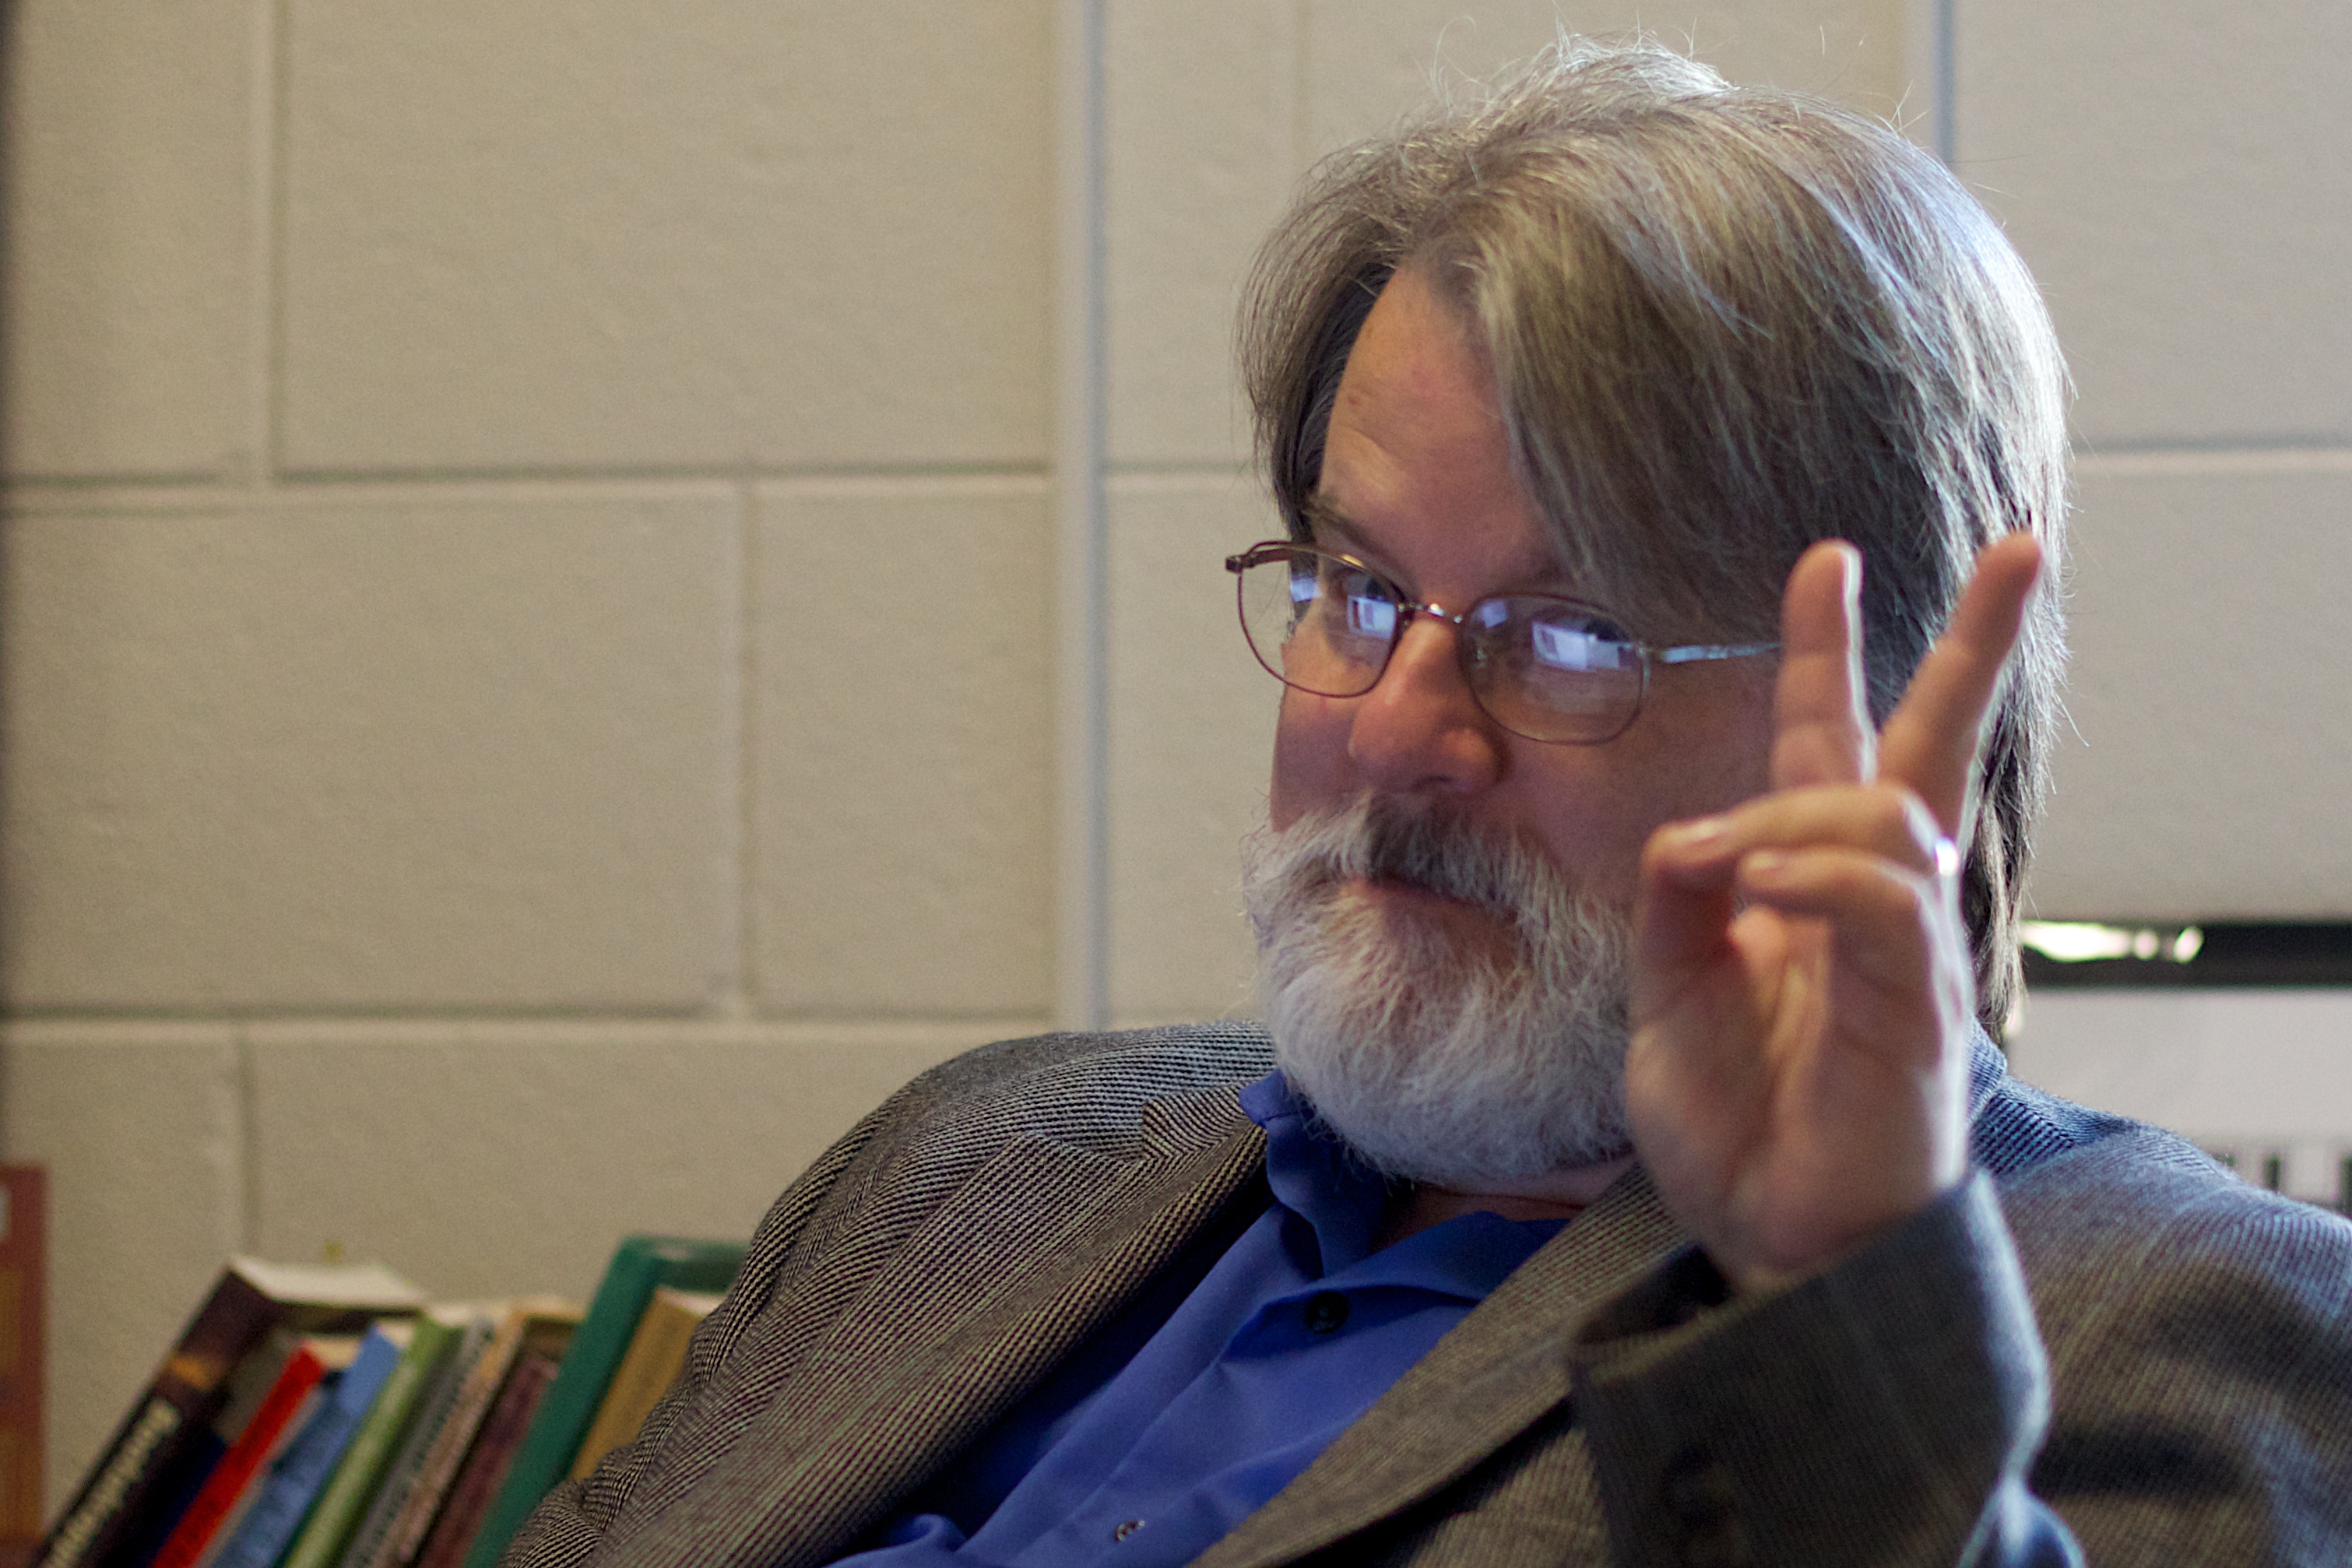
man, person, hair, hairstyle, beard, senior citizen, glasses, odyssey, facial hair, vision care